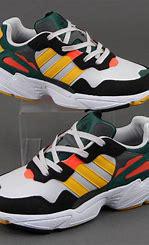
Brand: Adidas
Model: Yung 96